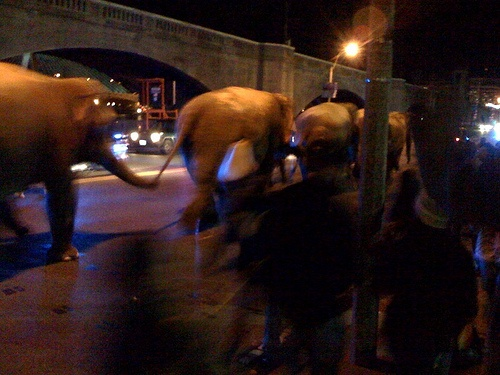
a small group of elephants walking down the street at night
A line of elephants walking in the street.
A line of elephants marching down a street.
The elephants are walking down the street by the bridge.
A nigh time elephant parade or show in a street